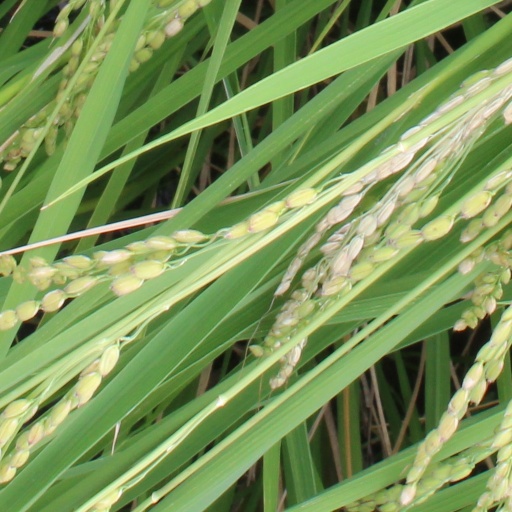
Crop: rice